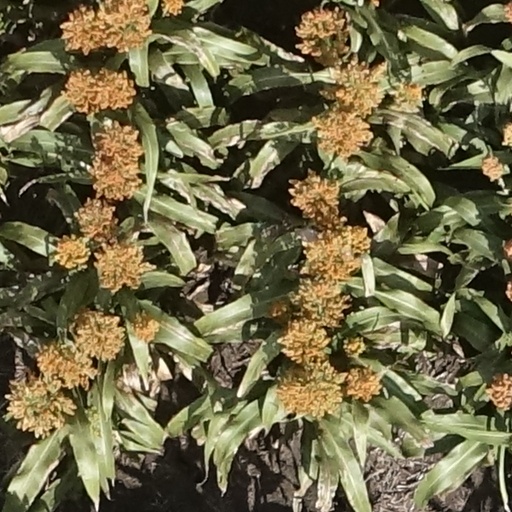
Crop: sorghum